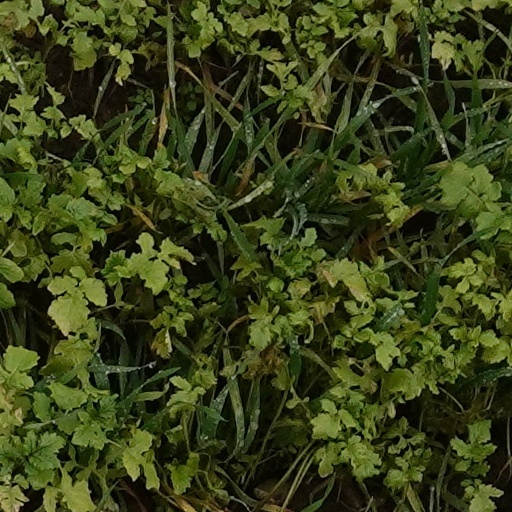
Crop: wheat